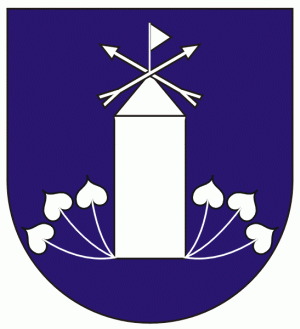
Cidlina est une commune du district de Třebíč, dans la région de Vysočina, en République tchèque. Sa population s'élevait à 83 habitants en 2019.